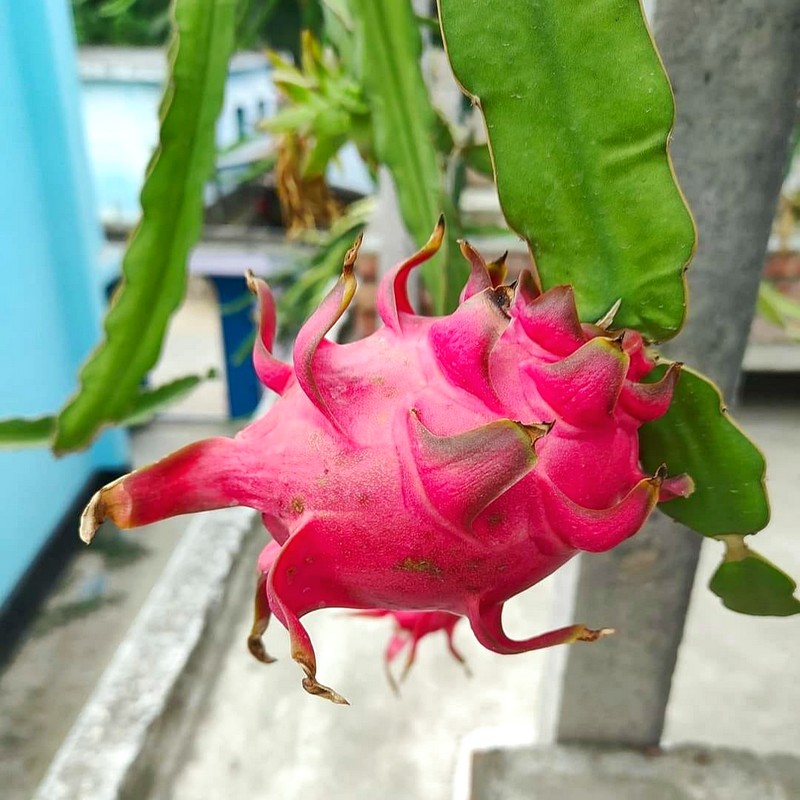
Label: Fresh Dragon Fruit